Víctor Moro

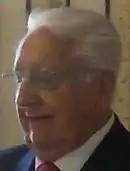
Moro in 2012

Víctor Moro Rodríguez (25 April 1926 – 15 December 2021) was a Spanish politician who served as a member of the Congress of Deputies from 1977 to 1979. Moro died on 15 December 2021, at the age of 95.